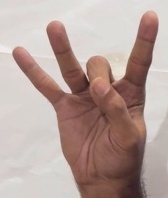
ASL sign: 8